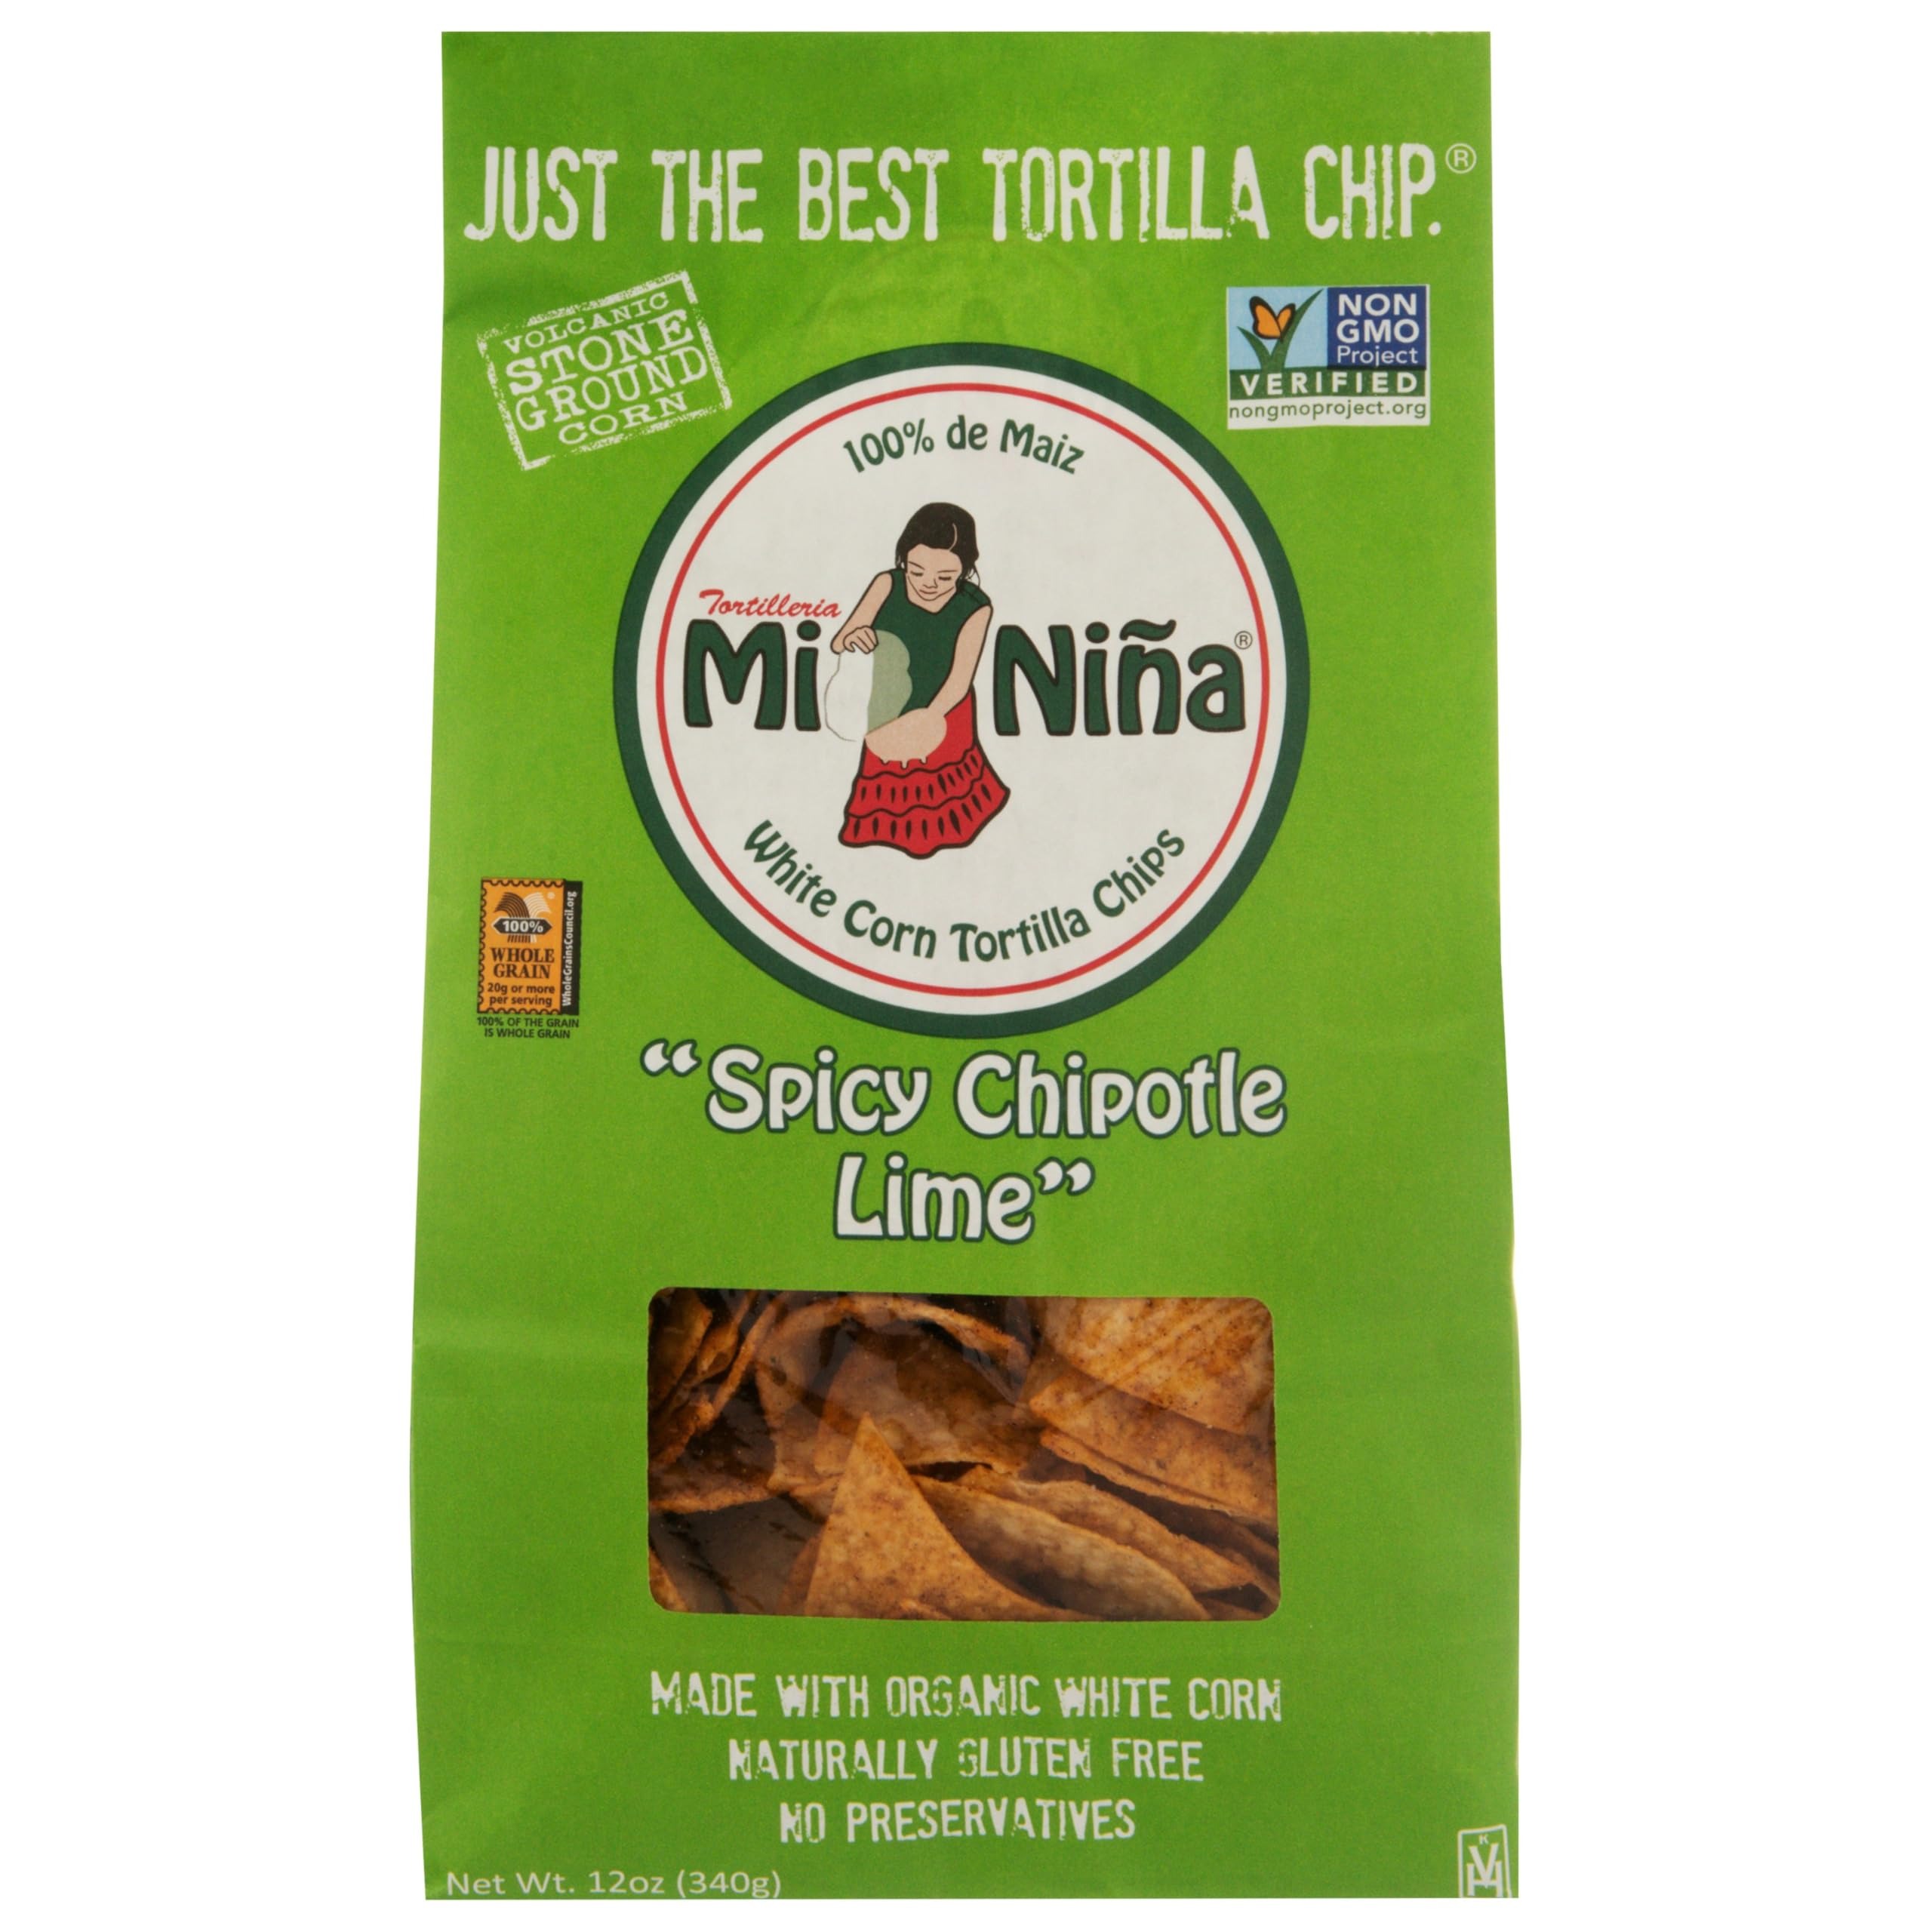
Item Name: M.i Nina Tortilla Chips Spicy Chipotle Lime 12 oz (Pack of 9)
Bullet Point 1: High-Quality Ingredients: Crafted with the finest, premium ingredients to ensure a delicious and natural flavor, providing a truly indulgent snacking experience.
Bullet Point 2: Ideal for Sharing: Conveniently packaged for sharing, making it easy to enjoy these snacks with friends and family during gatherings, parties, or any casual get-together.
Bullet Point 3: Convenient Packaging: Designed for on-the-go snacking, these snacks are perfectly packaged to fit seamlessly into your busy lifestyle, ensuring you always have a tasty treat within reach.
Bullet Point 4: Satisfaction Guaranteed: Your satisfaction is our priority. We stand behind the quality of our snacks with a satisfaction guarantee, ensuring you can enjoy with confidence knowing you're getting a premium product.
Product Description: Savor the creamy and classic flavor of this mayo, made with simple and wholesome ingredients.
Value: 12.0
Unit: Ounce

Price: 62.39